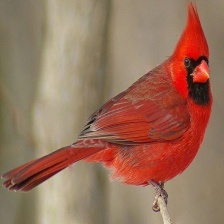
Species: NORTHERN CARDINAL
Scientific name: CARDINALIS CARDINALIS